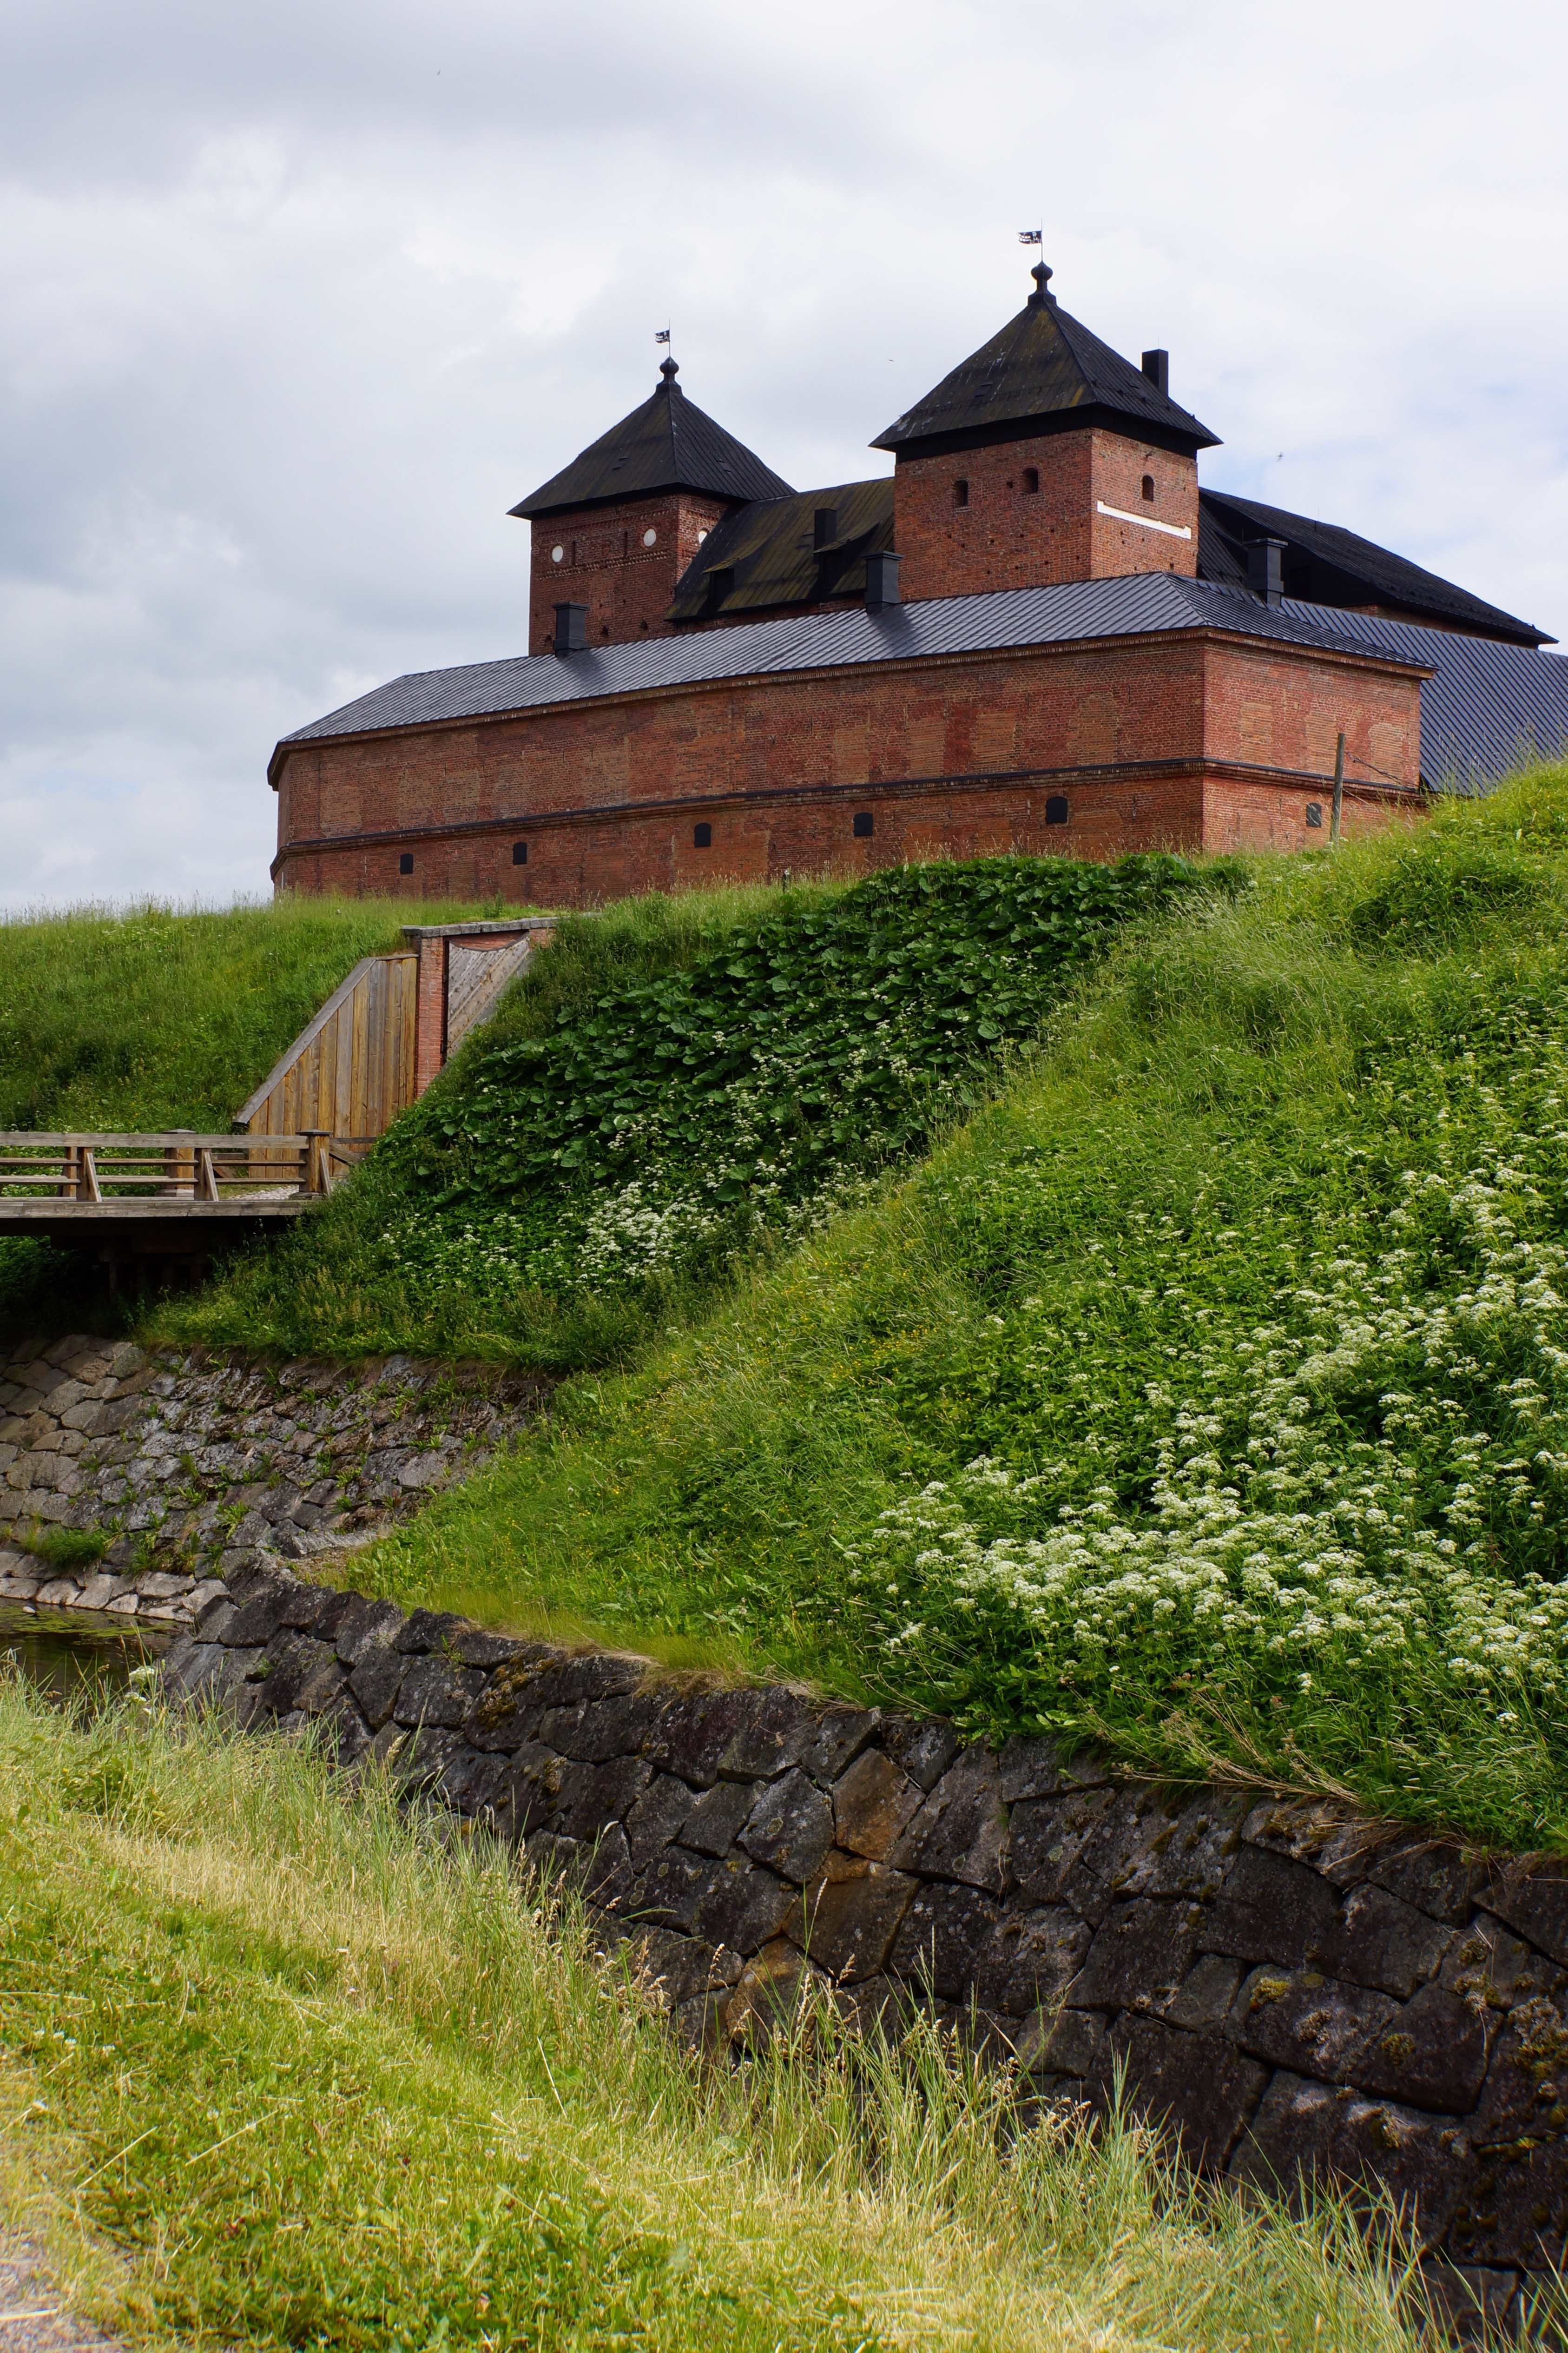
architecture, farm, hill, flower, building, chateau, village, tower, castle, attraction, fortification, brick, highland, waterway, medieval, monastery, history, ditch, moat, finnish, rural area, tourist spot, h me castle